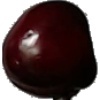
Label: Cherry 1